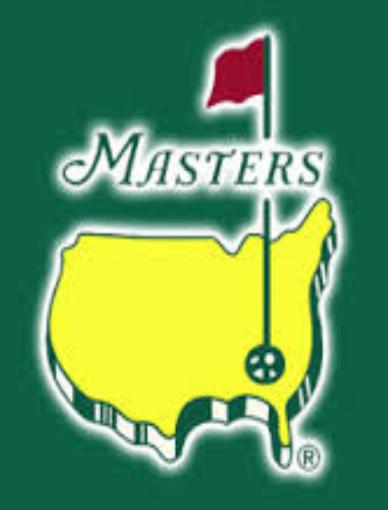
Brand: Augusta
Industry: Others